List of Suzuki engines

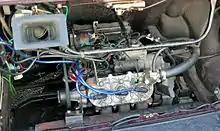
LC10W three-cylinder engine in Fronte Coupé

Rather than being a newly developed engine, the T5 series is essentially an FB/L50 2-cylinder with a third cylinder added, its origins thus dating back to 1961.